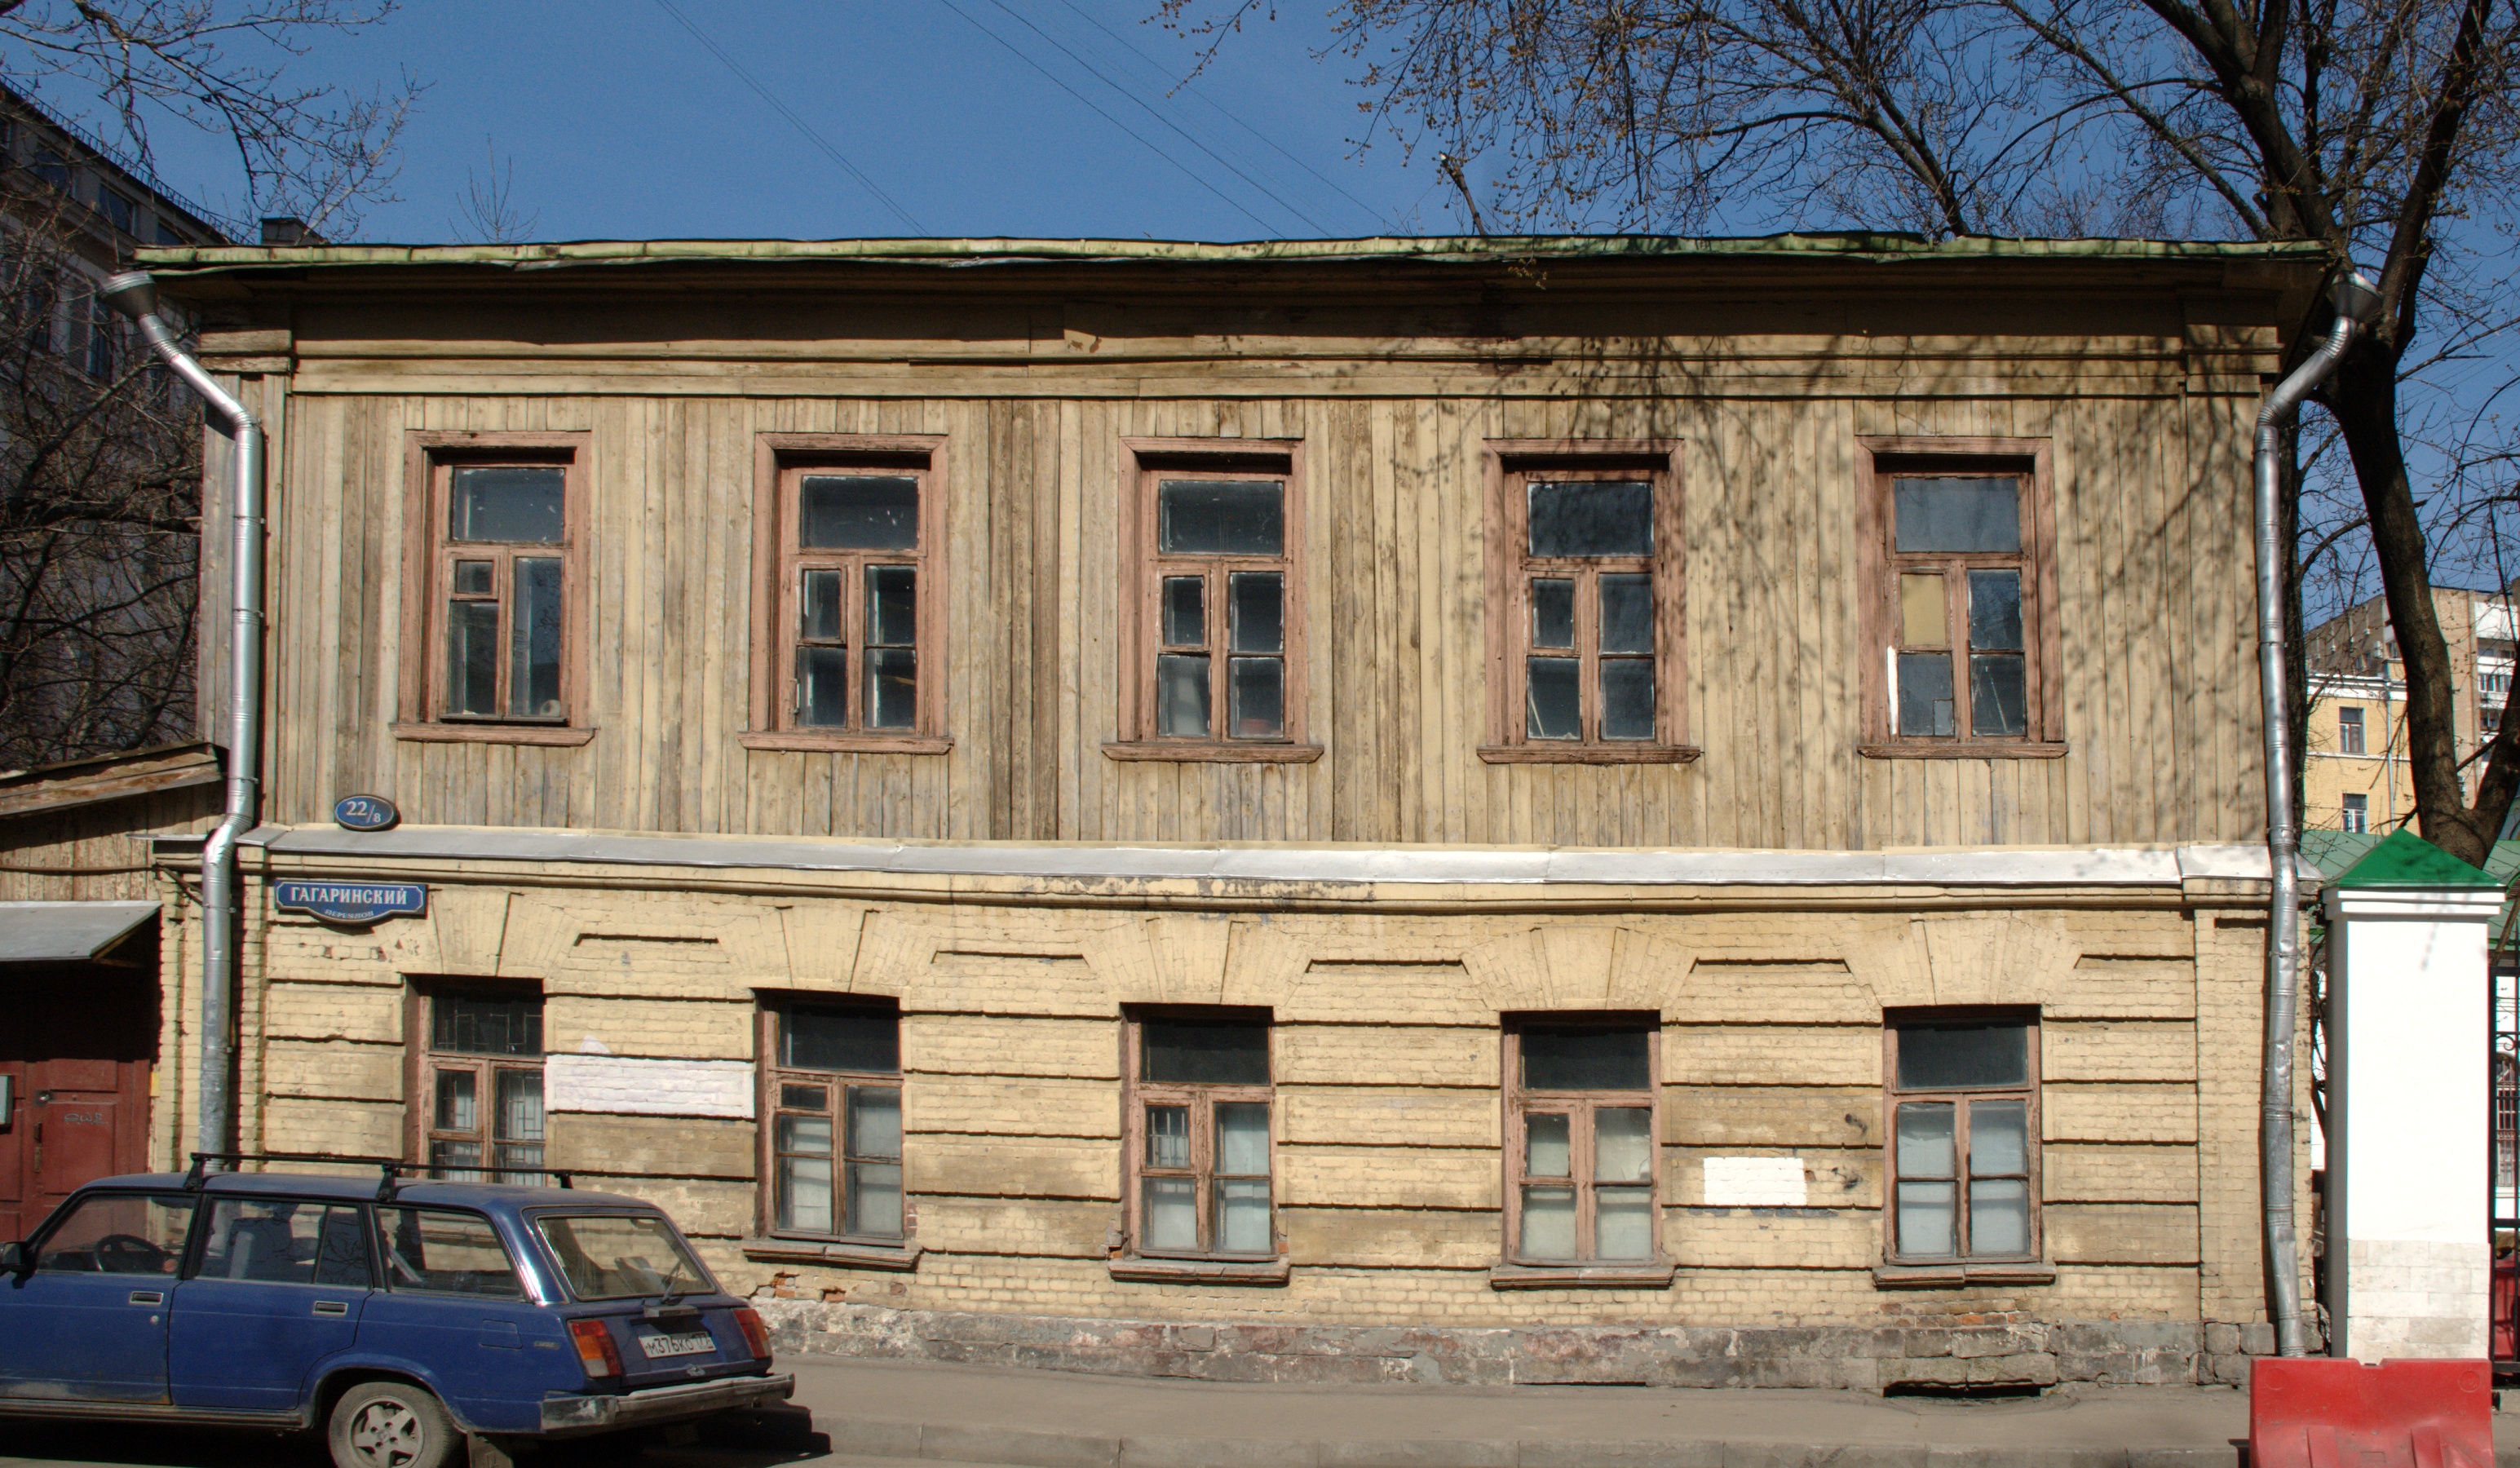
architecture, house, town, building, city, home, cityscape, downtown, cottage, facade, property, nikon, moscow, estate, russia, d80, cityscapes, moskau, 18135mmf3556g, nikond80, moscou, siding, neighbourhood, real estate, urban area, residential area